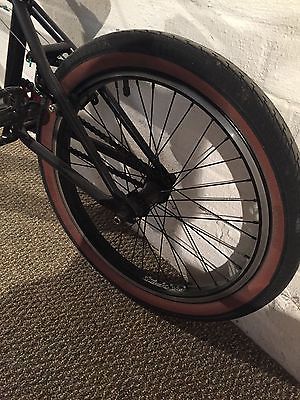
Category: bicycle